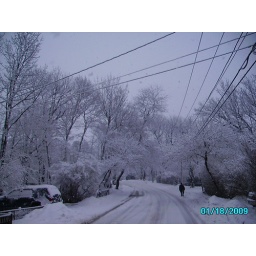
Walking along the road by our house Sunday - it snowed, then rained and then snowed again.